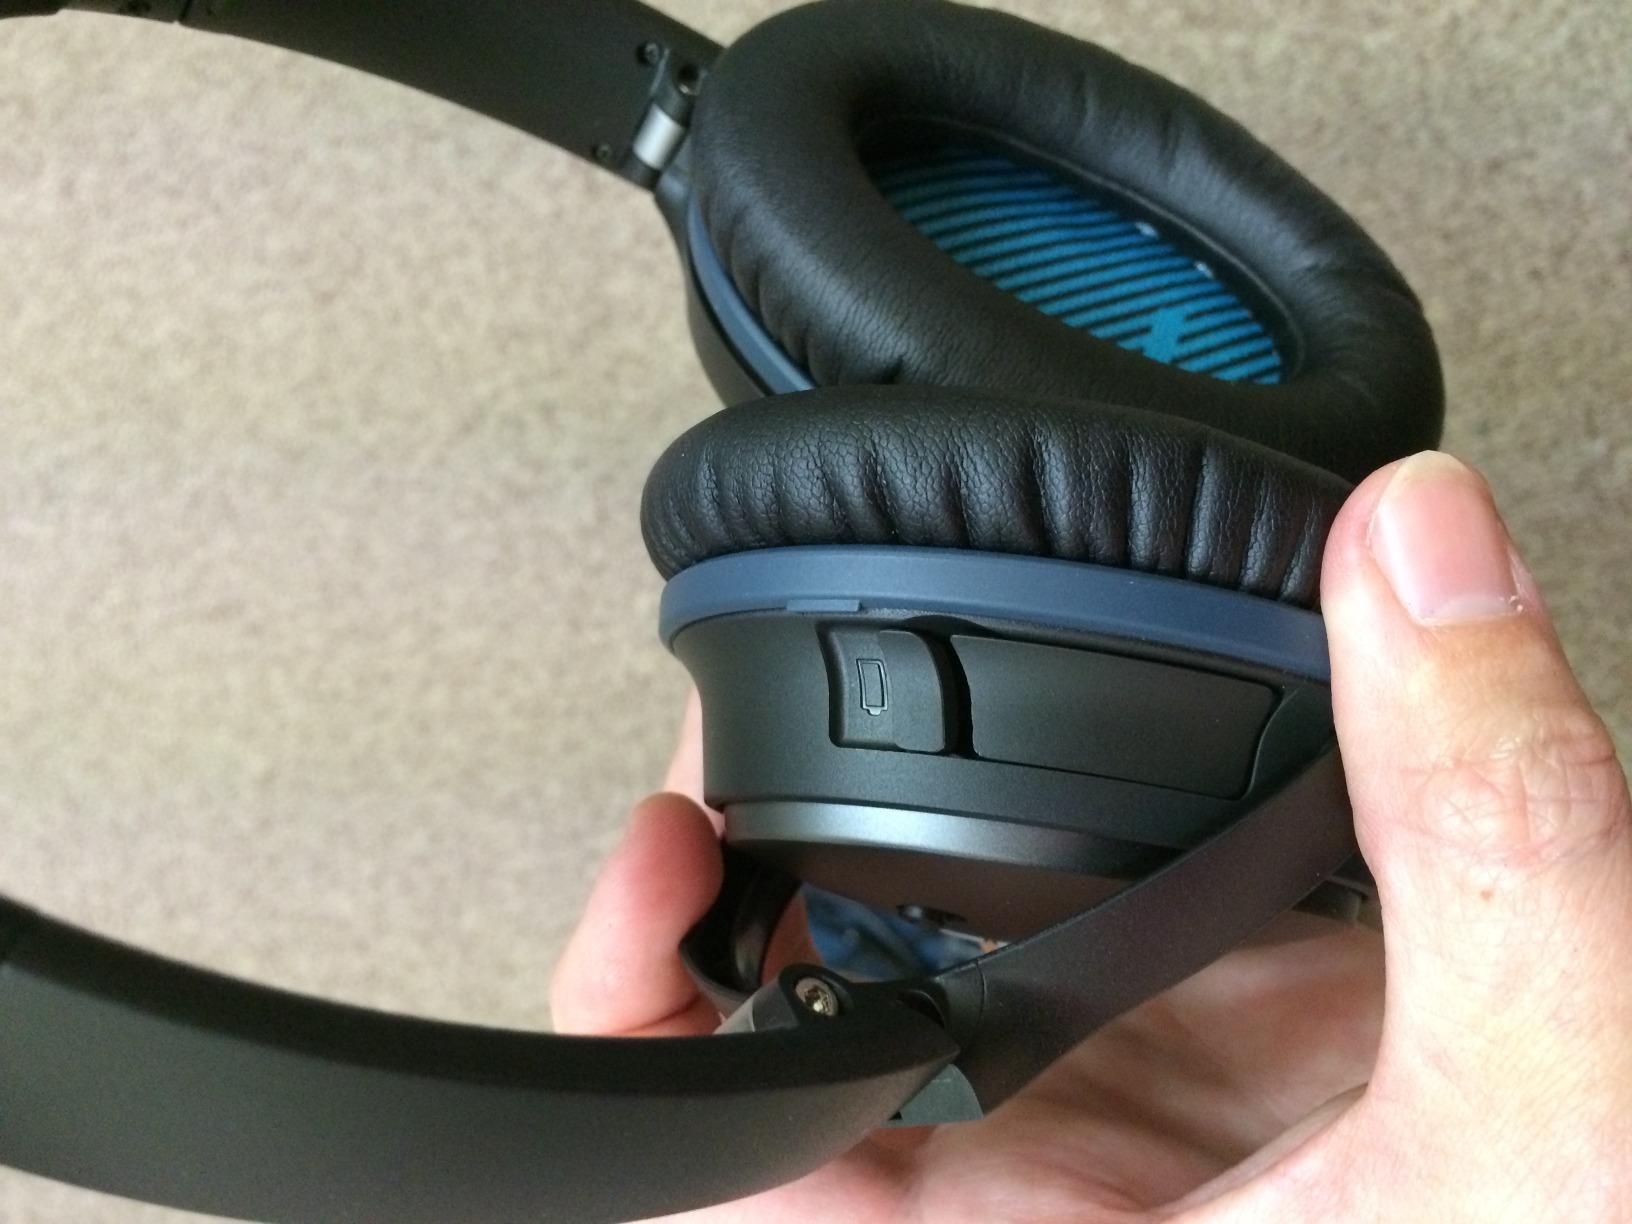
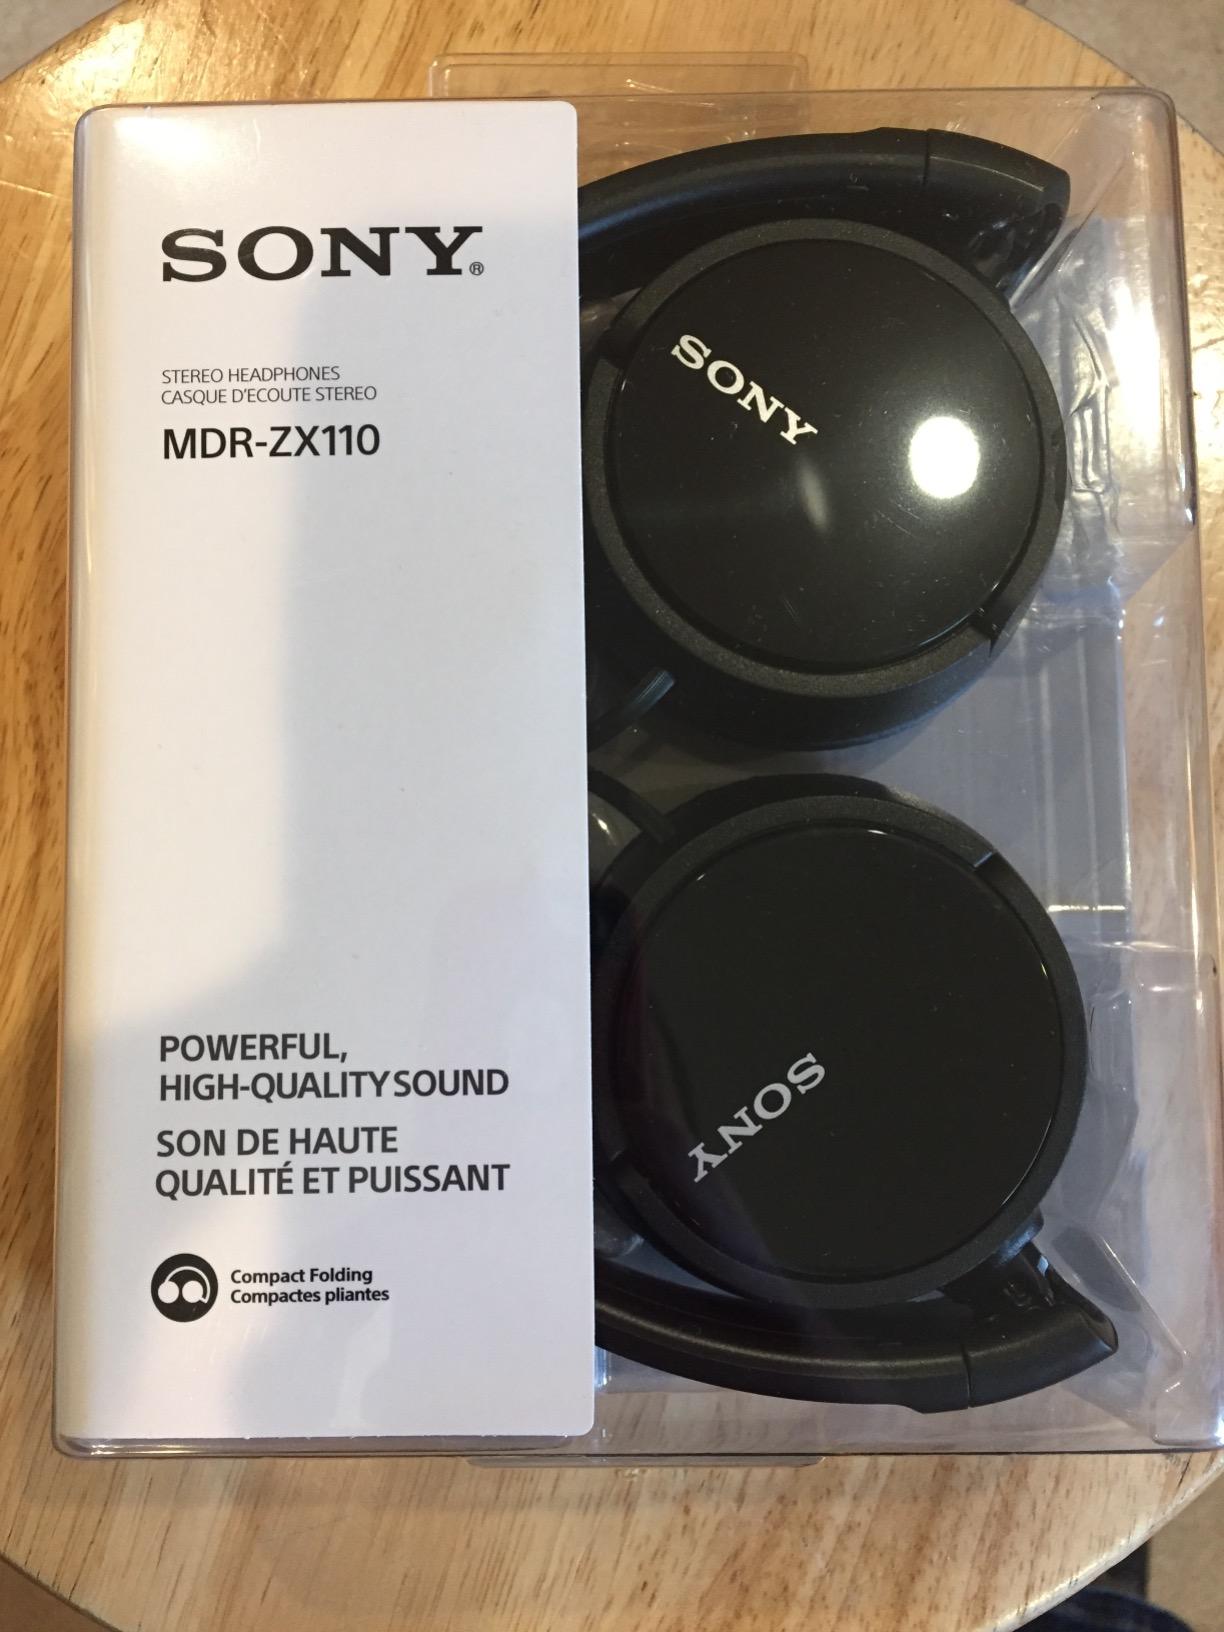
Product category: headphones
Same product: no